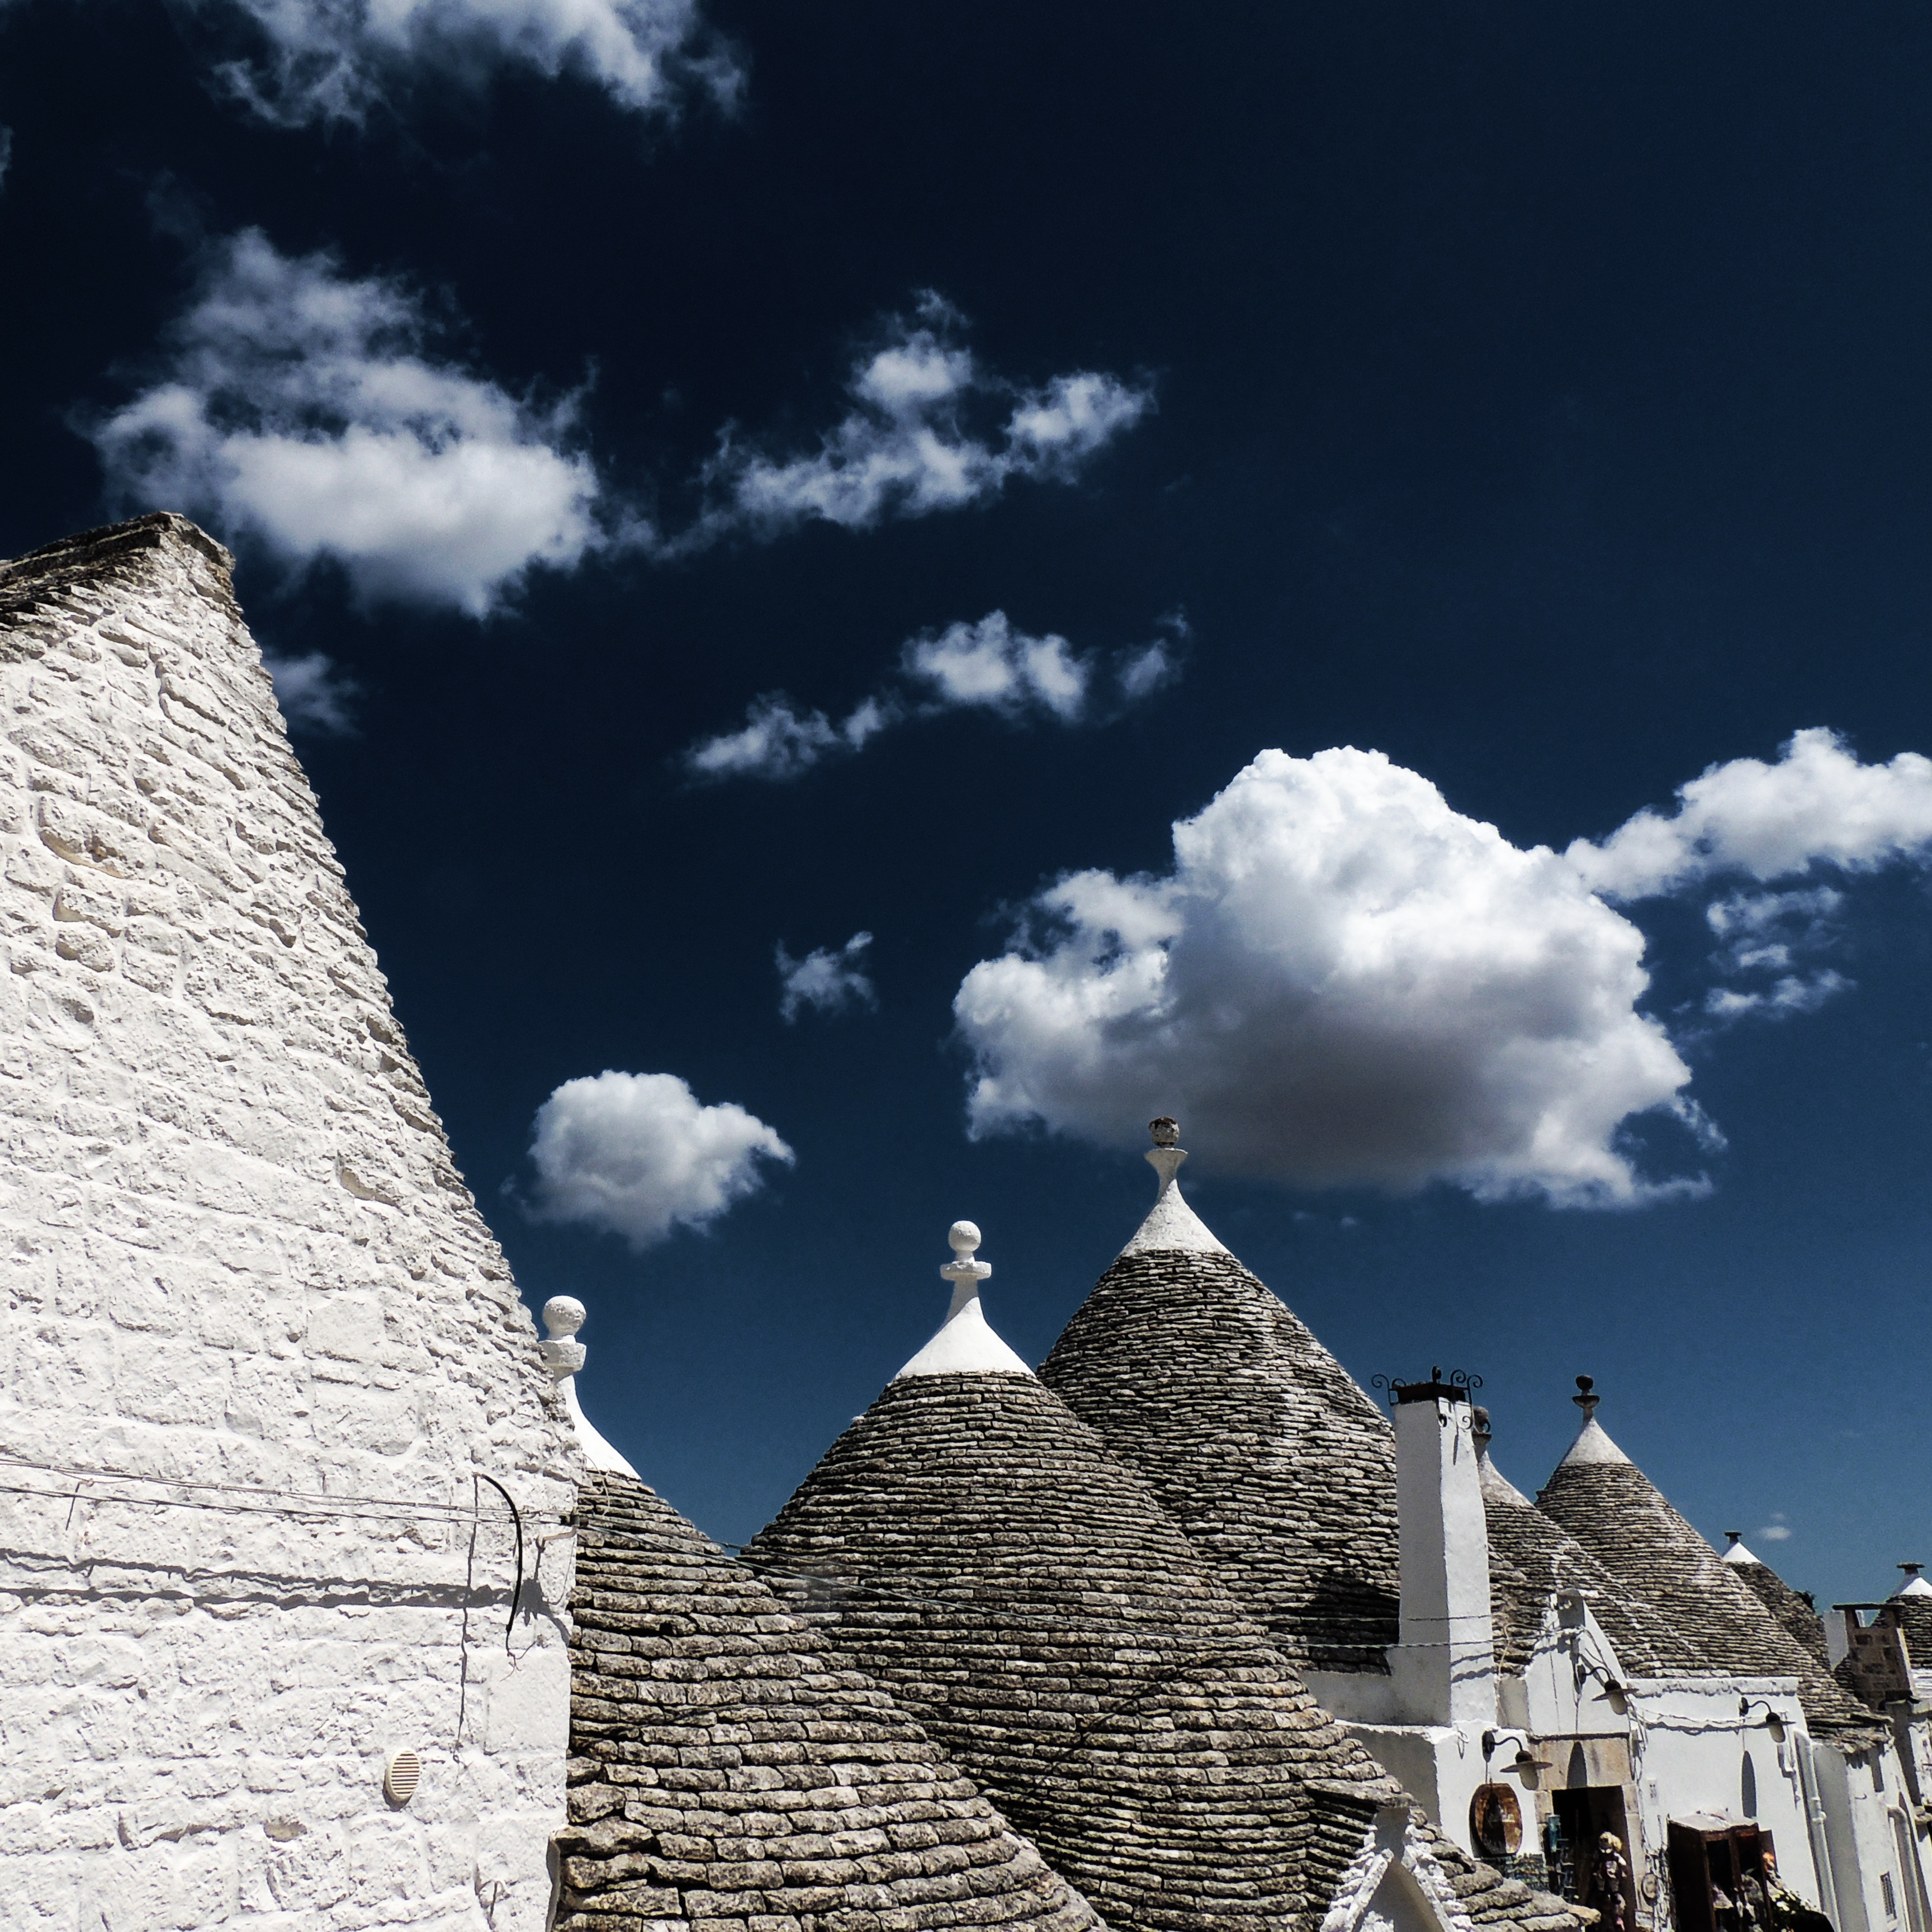
landscape, cloud, sky, white, country, monument, summer, holiday, landmark, clouds, ruins, houses, historical centre, white houses, puglia, gita, beautiful tree